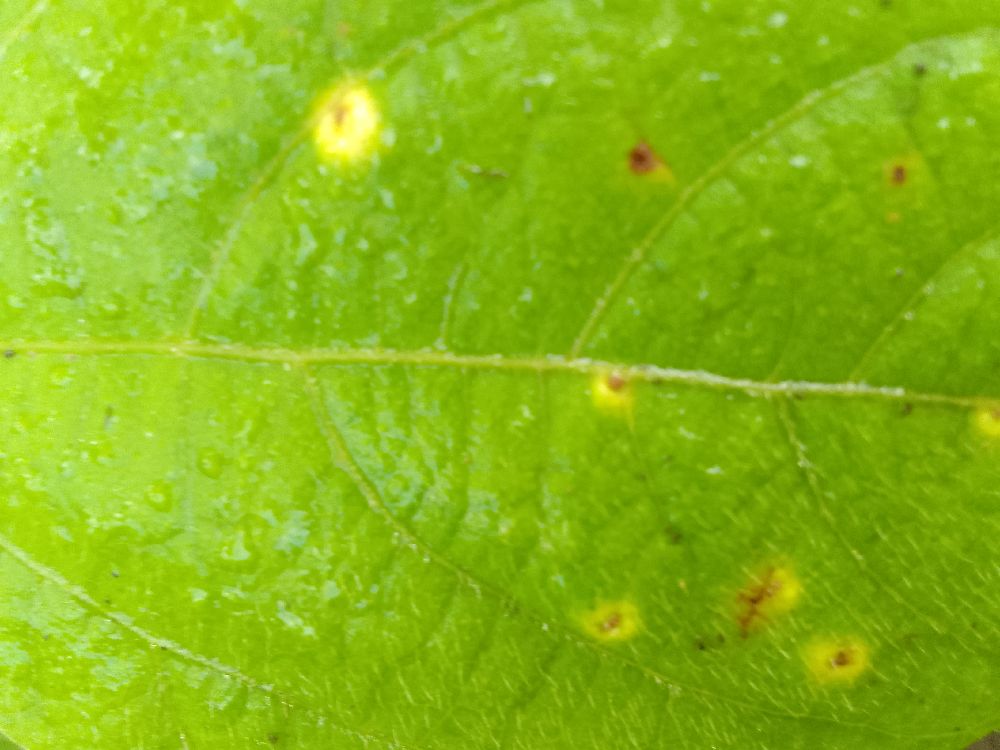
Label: rust